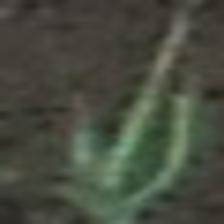
Label: single